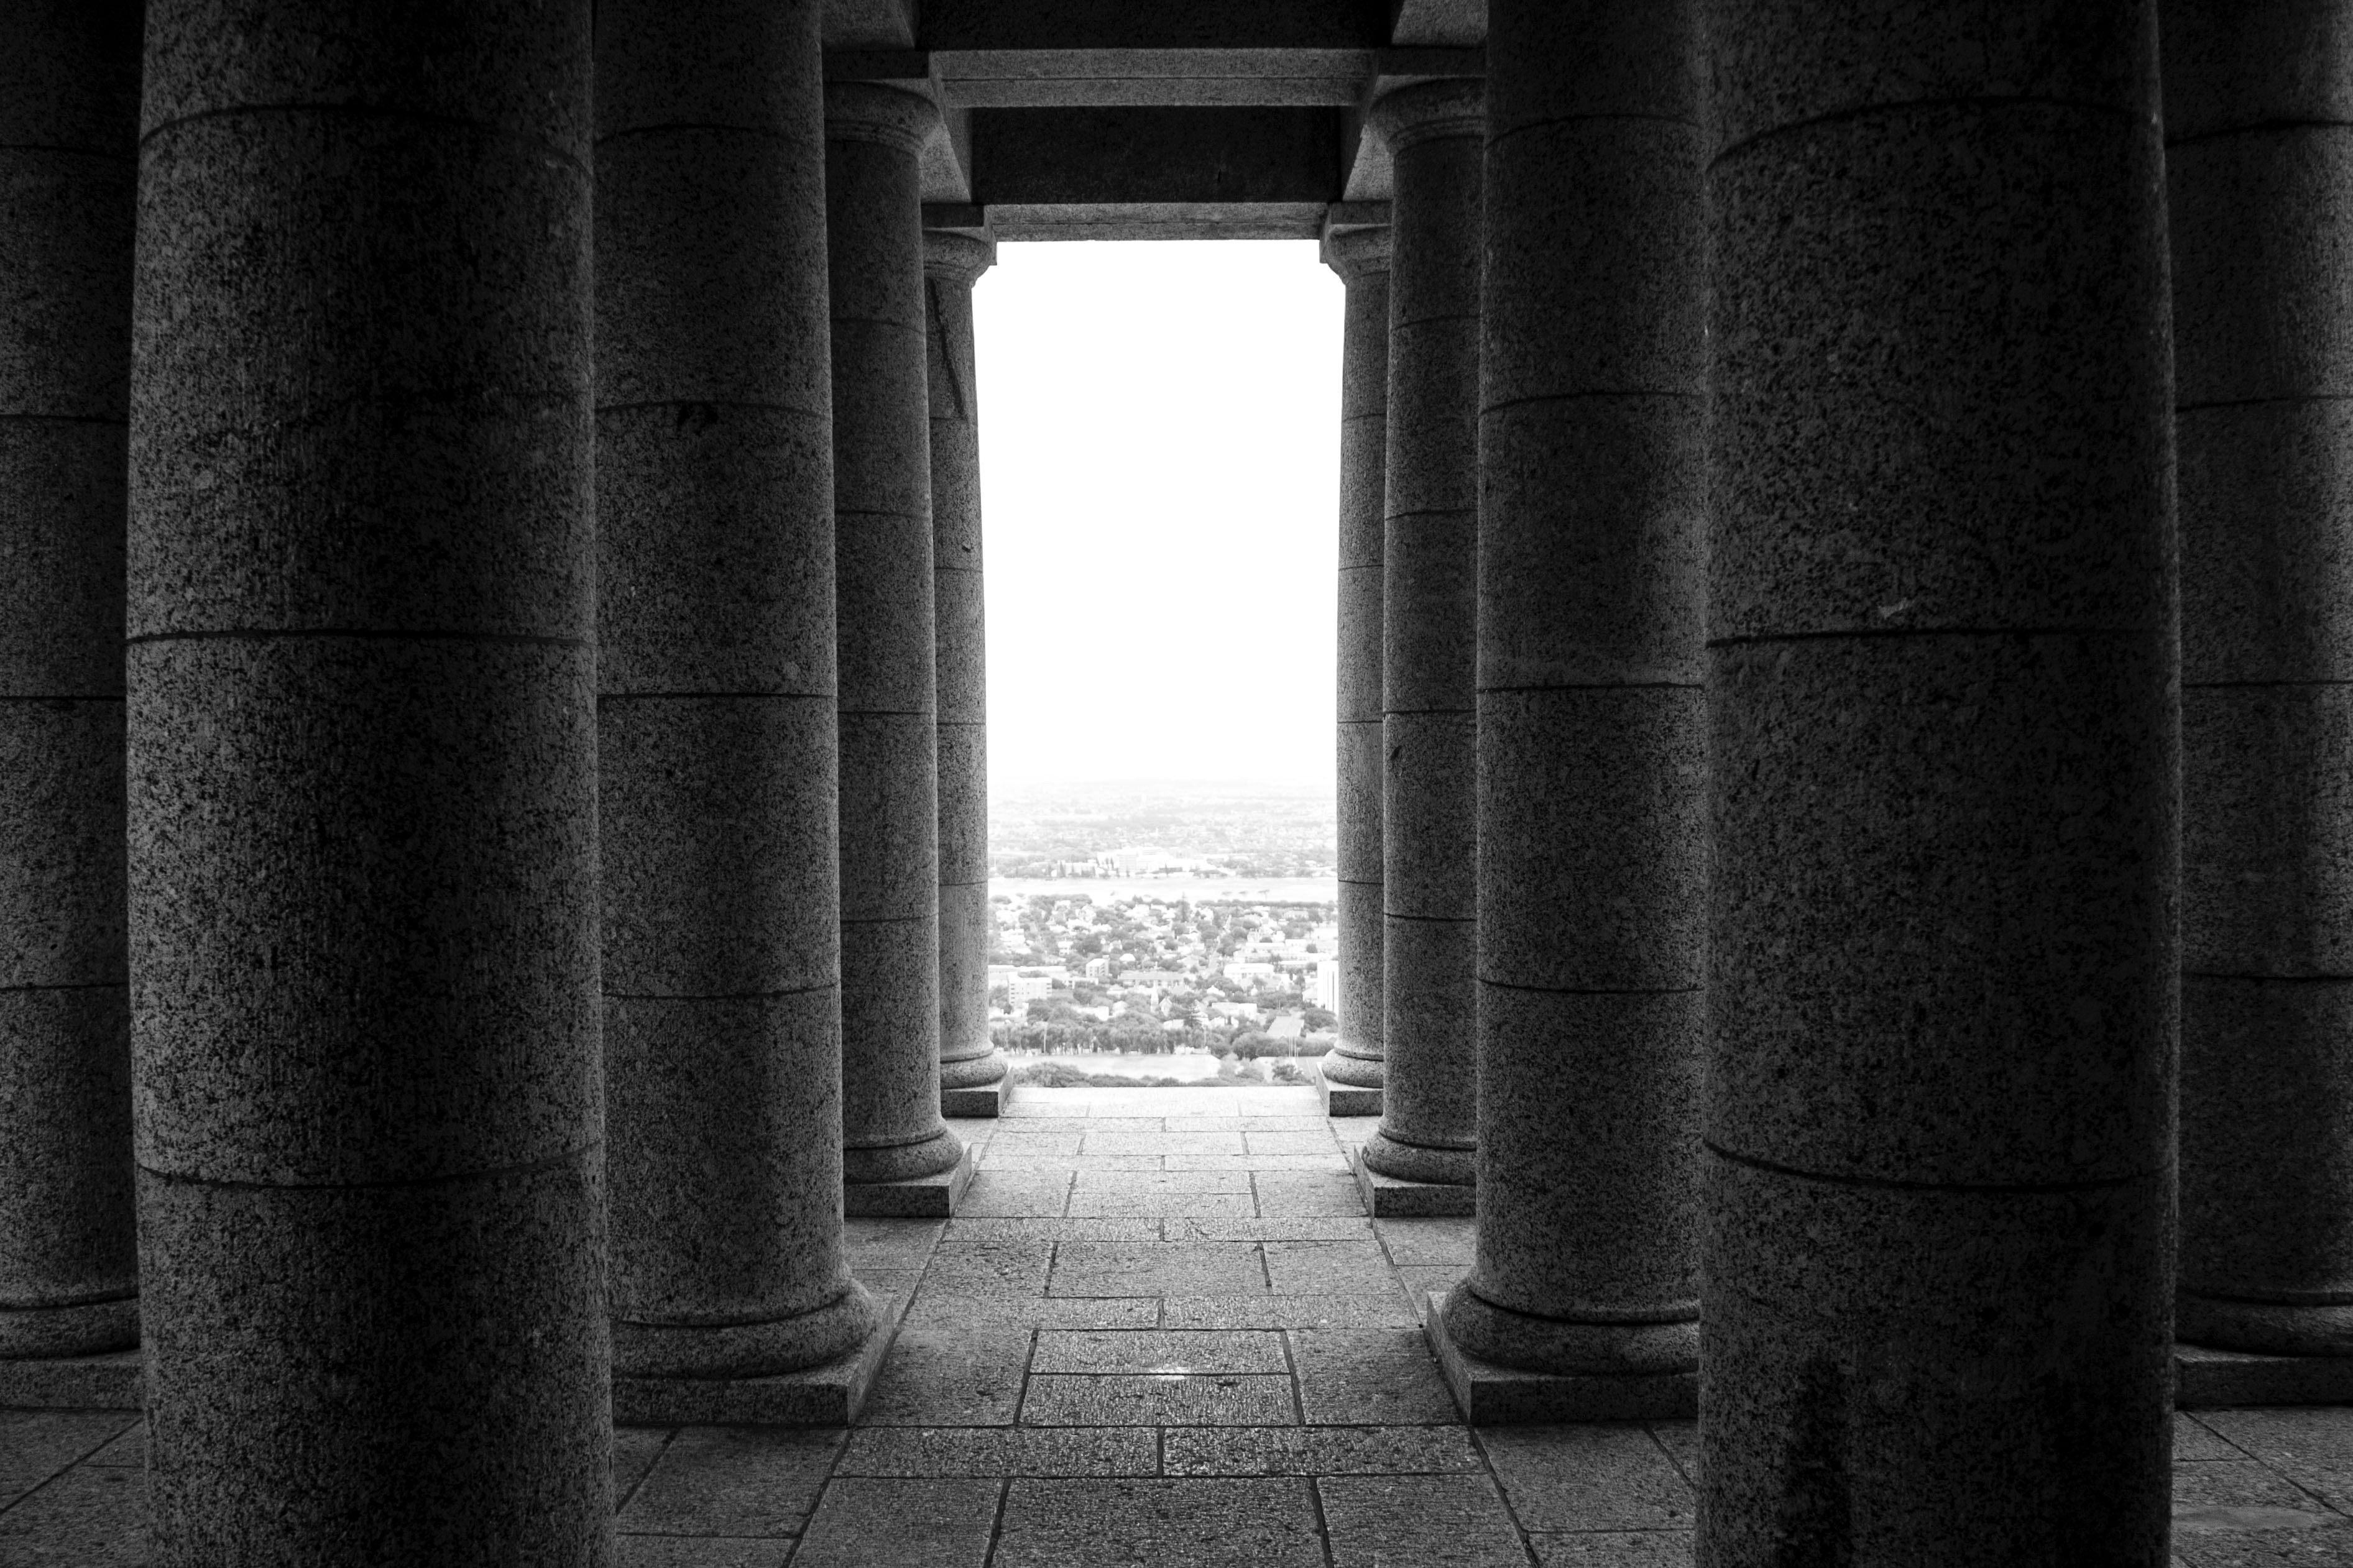
black and white, structure, white, column, darkness, black, monochrome, interior design, temple, symmetry, image, shape, monochrome photography, ancient history